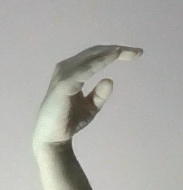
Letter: jeem